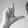
ASL letter: L